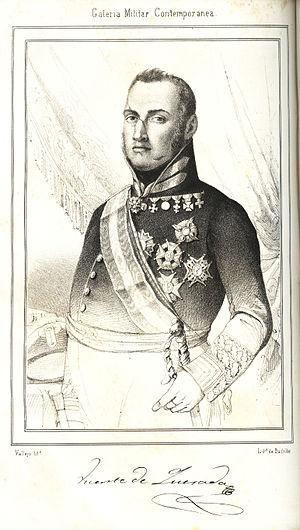
Vicente Genaro de Quesada. Marquis de Moncayo. La Havane - Cuba, 19 septembre 1782 - † Hortaleza, province de Madrid, 15 août 1836. Militaire espagnol.